Milli Vanilli

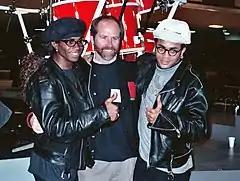
Fab Morvan (left) and Rob Pilatus (right) with NARAS president C. Michael Greene (center), February 1990

Milli Vanilli was a German duo R&B group from Munich. The act was created in 1988 by Frank Farian, founder of Boney M., and consisted of Fab Morvan and Rob Pilatus as the lip-syncing performers, with actual main studio singers Brad Howell and John Davis and studio singers Charles Shaw, Jodie Rocco, and Linda Rocco, with an unrelated touring band.